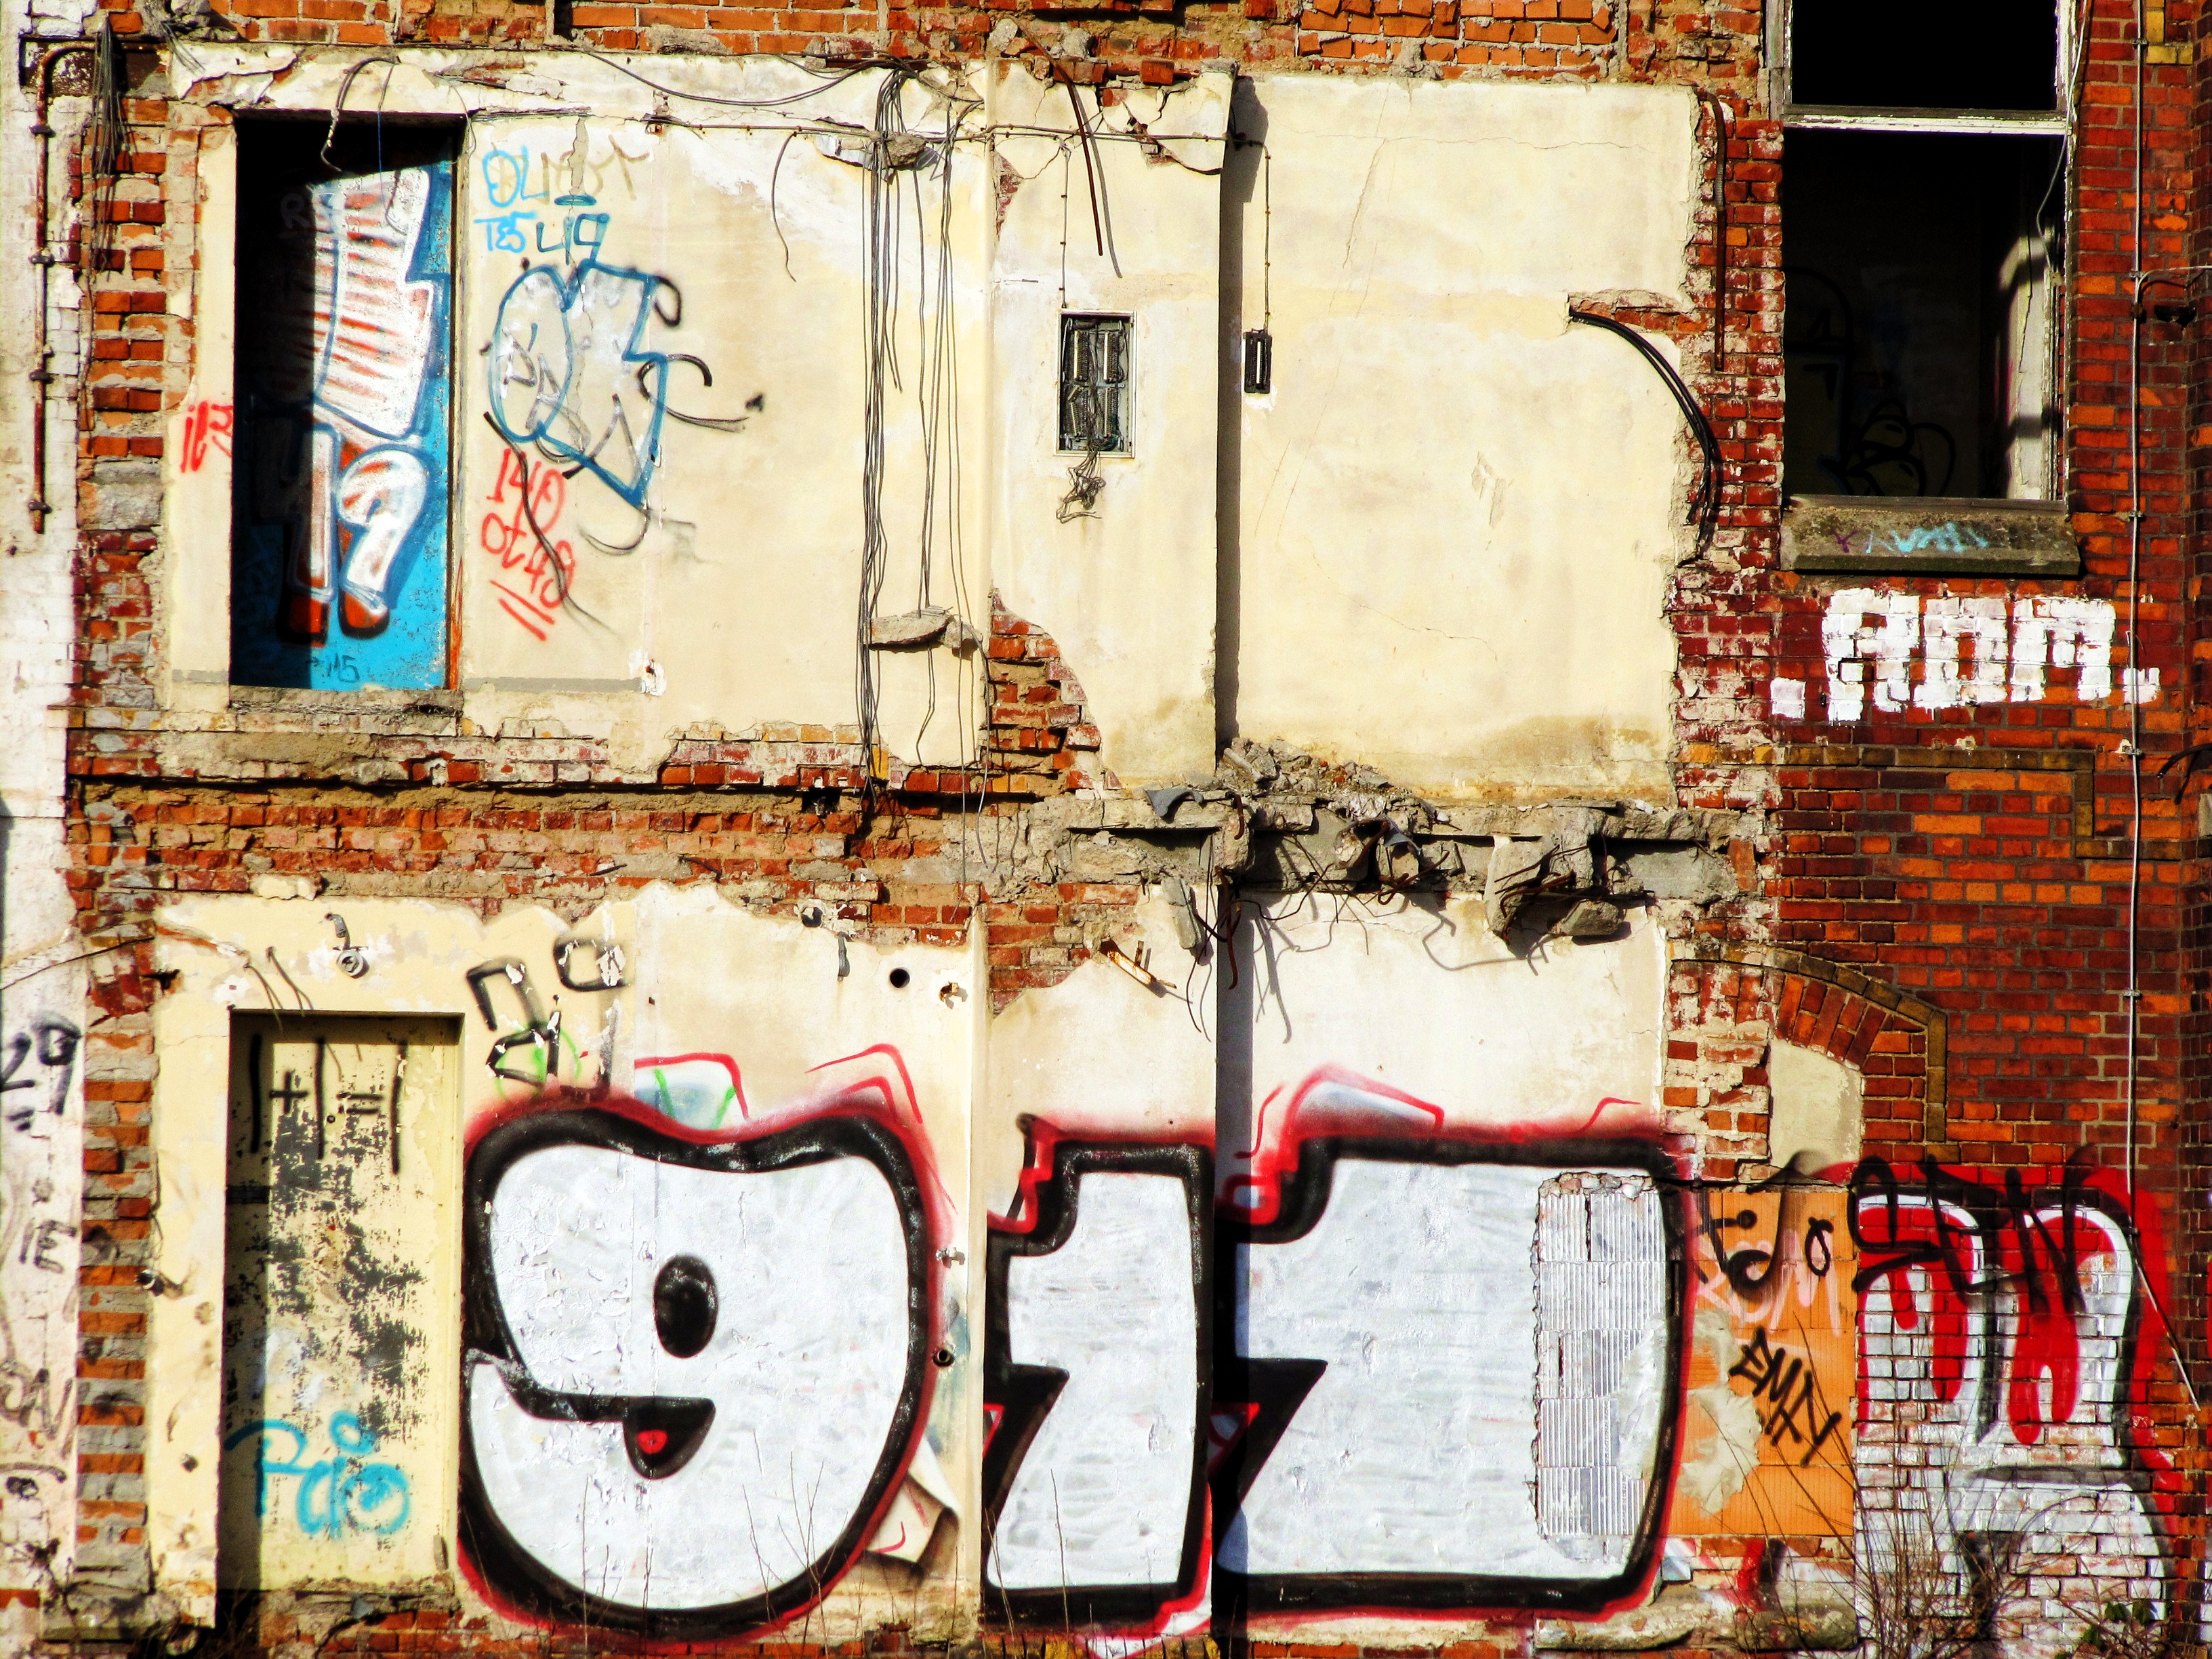
road, street, building, old, wall, factory, ruin, graffiti, street art, art, leipzig, leave, wall painting, lost places, industrial building, lapsed, hauswand, urban area, plagwitz